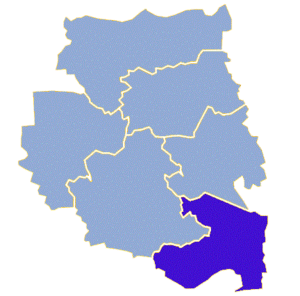
Trzciel est une gmina urbaine-rurale ou mixte de la powiat de Międzyrzecz, dans la Voïvodie de Lubusz, dans l'ouest de la Pologne.